Carnival of Satriano di Lucania

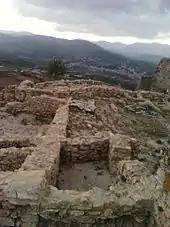
Ruins of Satrianum, after the town was ordered destroyed by Joanna II of Anjou-Durazzo

The carnival has been held for centuries, but its origins are largely unknown. One theory is that it comes from the historical destruction of the ancient town Satrianum by Queen Joanna II of Anjou-Durazzo after an aristocratic girl and protégée of the queen was raped in 1421 by young men wearing goat skins. Three symbols, or masks, represent the nature of the crime. Representing the young men dressed in animal skins are skin-cladden bears. Poverty following the destruction of the town is represented by the hermits and sadness is represented by the lent, the women dressed in black.